Roshan-ud-Daulah

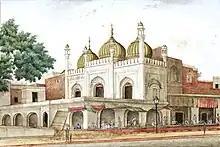
Masjid of Roshan ud-Dawla by the painter Ghulam Ali Khan

Roshan-ud-Daulah was an Indian Muslim descendant of the Naqshbandi Khwajas, and was a native of Panipat. His father, Khwaja Fathullah, was married to the sister of Sarbuland Khan, a Sayyid who was the Mir Bakhshi of Aurangzeb. His ancestors gained positions in the time of Aurangzeb as the religious mentality had turned in favour of the Naqshbandis and the seeds of Ahmad Sirhindi's teachings had grown both in the subcontinent and central asia.